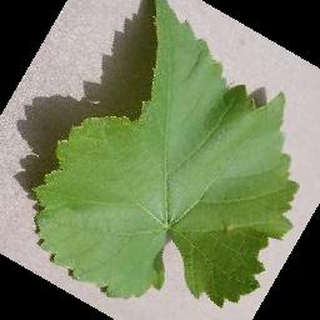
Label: healthy_grape